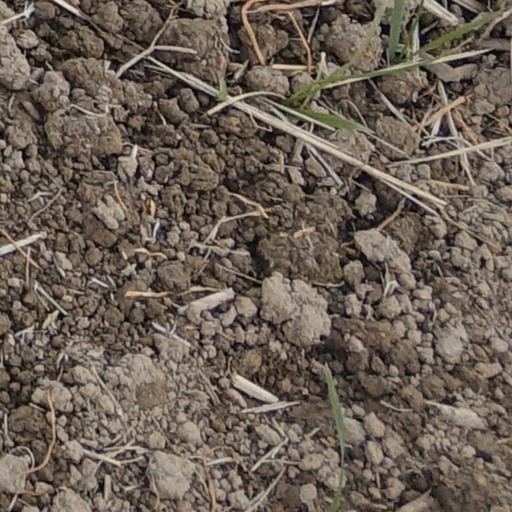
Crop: wheat